206th Field Artillery Regiment

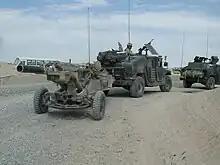
M102 howitzer belonging to Battery A, 1–206th FA, is towed north from Camp New York, Kuwait by a M1114 Up-Armored HMMWV.

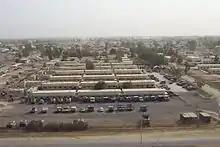
1–206th Field Artillery Tactical Operations Center and battery orderly rooms, Camp Taji Iraq, 2005.

The 206th Artillery was reorganized 1 May 1963, when the 1st Battalion was inactivated. The remaining units of the regiment were the 2nd and 3rd Battalions, elements of the 39th Infantry Division.